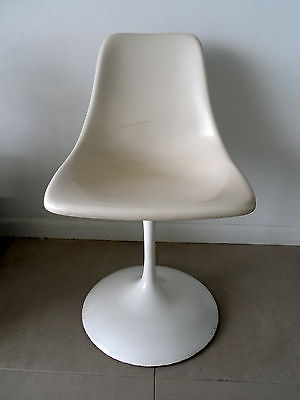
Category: chair